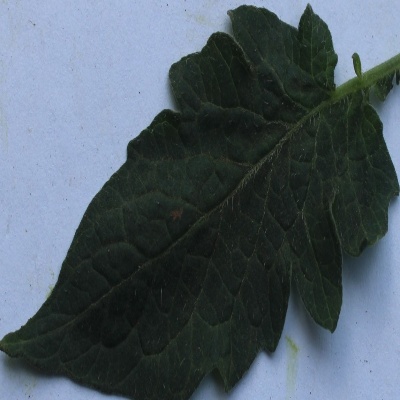
Crop: Tomato
Condition: healthy